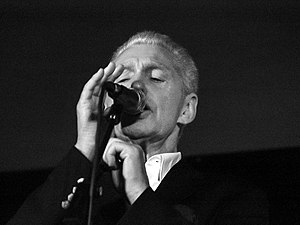
Georgie Fame
Georgie Fame, JazzyDays Danmark 2013
Georgie Fame er en engelsk sanger, pianist, keyboardspiller og komponist.